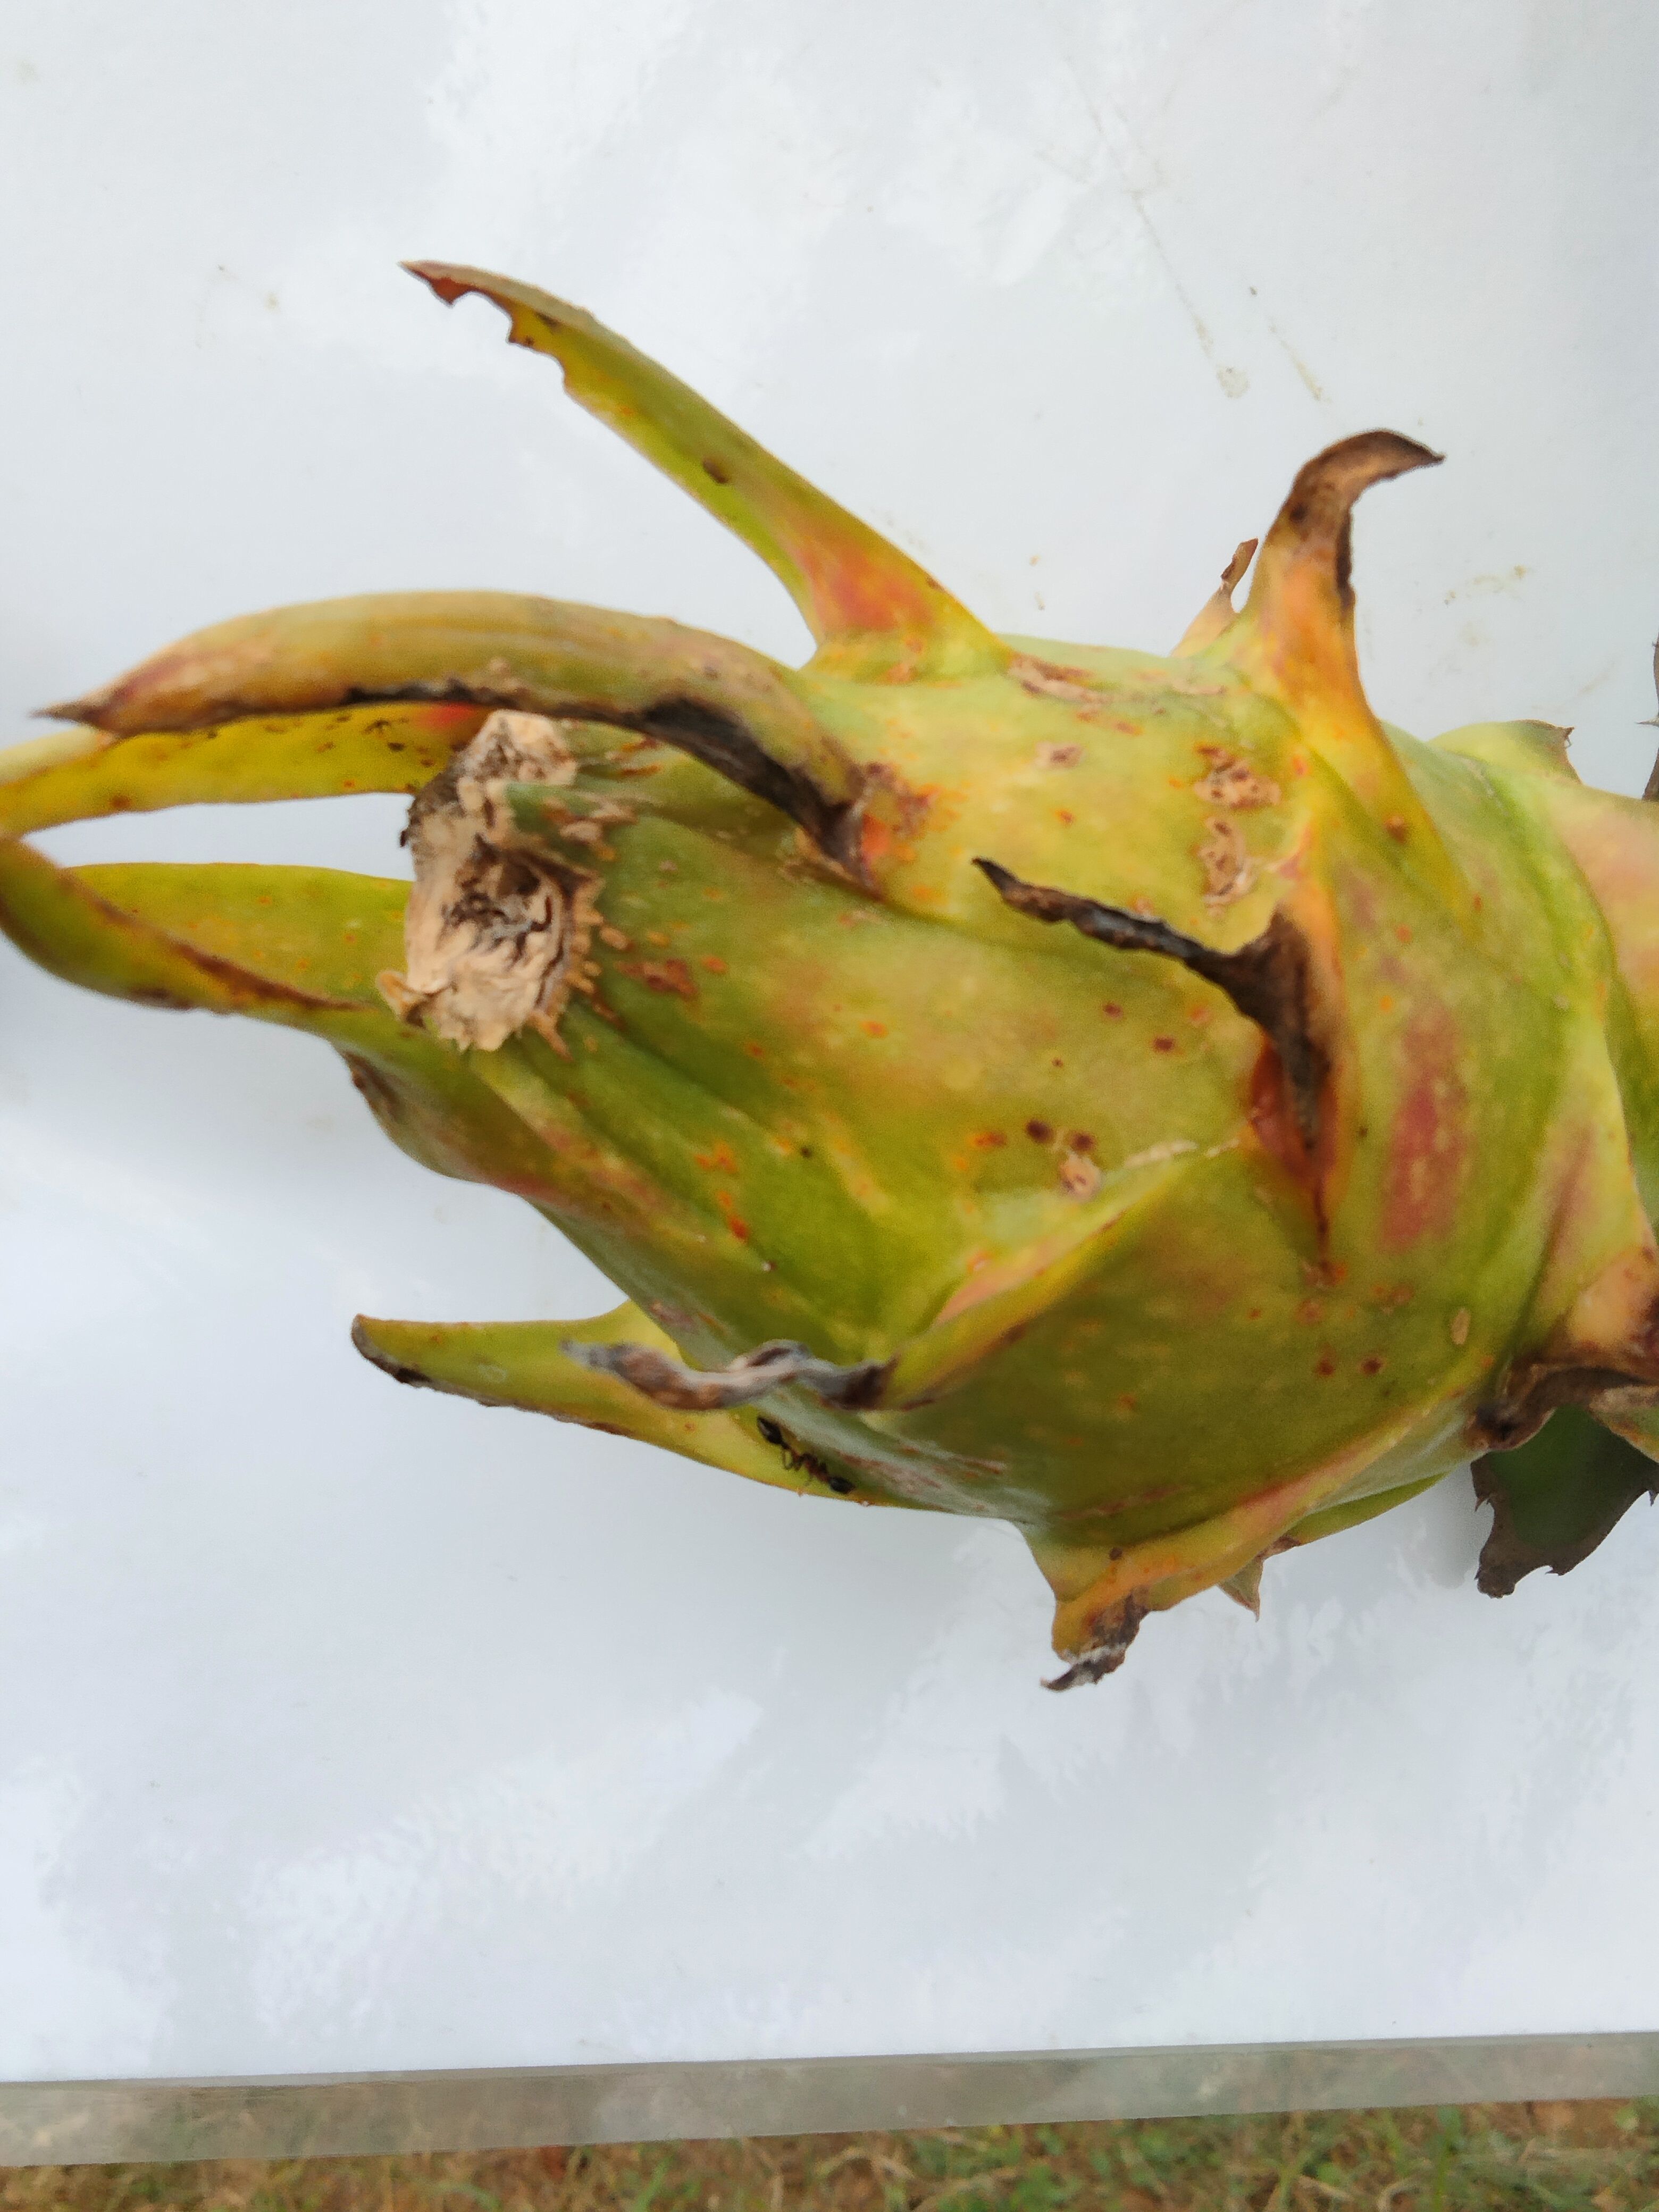
Label: Bad fruit